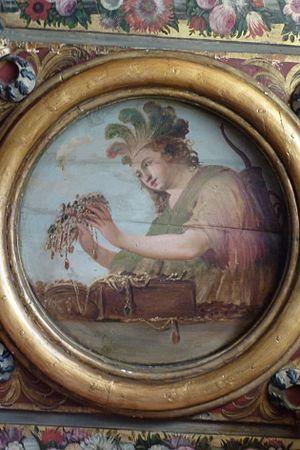
L’Arsenal de Paris est un ancien dépôt de munitions et d’armes de guerre royal parisien situé sur la rive droite, en bordure d’un petit bras de la Seine aujourd’hui comblé, face à l’ancienne île Louviers. Son site fait partie de l'actuel quartier de l'Arsenal du 4ᵉ arrondissement de Paris qui lui doit son nom.